Tophouse

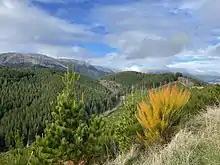
A view of the rugged landscape just north of Tophouse.

Tophouse, also known as Tophouse Settlement, is a rural locality in the Tasman District of New Zealand's South Island, some 8 km northeast of Saint Arnaud. It is named after a hotel established in the 19th century to service drovers transporting their sheep between Canterbury and Marlborough. The hotel is still in operation today and has an eventful history, including a double murder suicide in October 1894 (see below). For many years, "Tophouse" referred specifically to the hotel, but it has also been used to refer to the general vicinity, and on 20 February 2001, the New Zealand Geographic Board assigned the name "Tophouse Settlement" to the area.